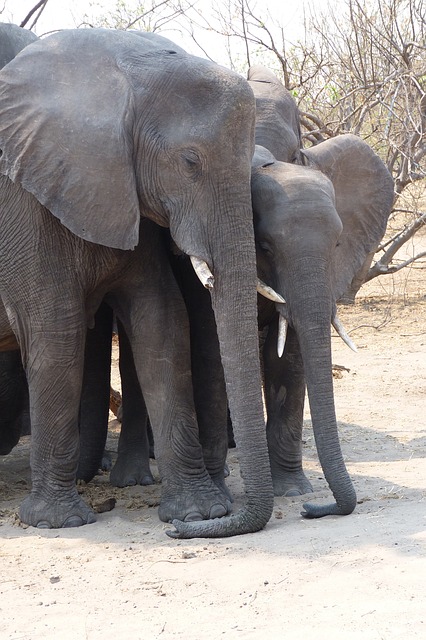
Label: elephant